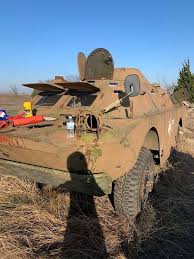
Label: BTR